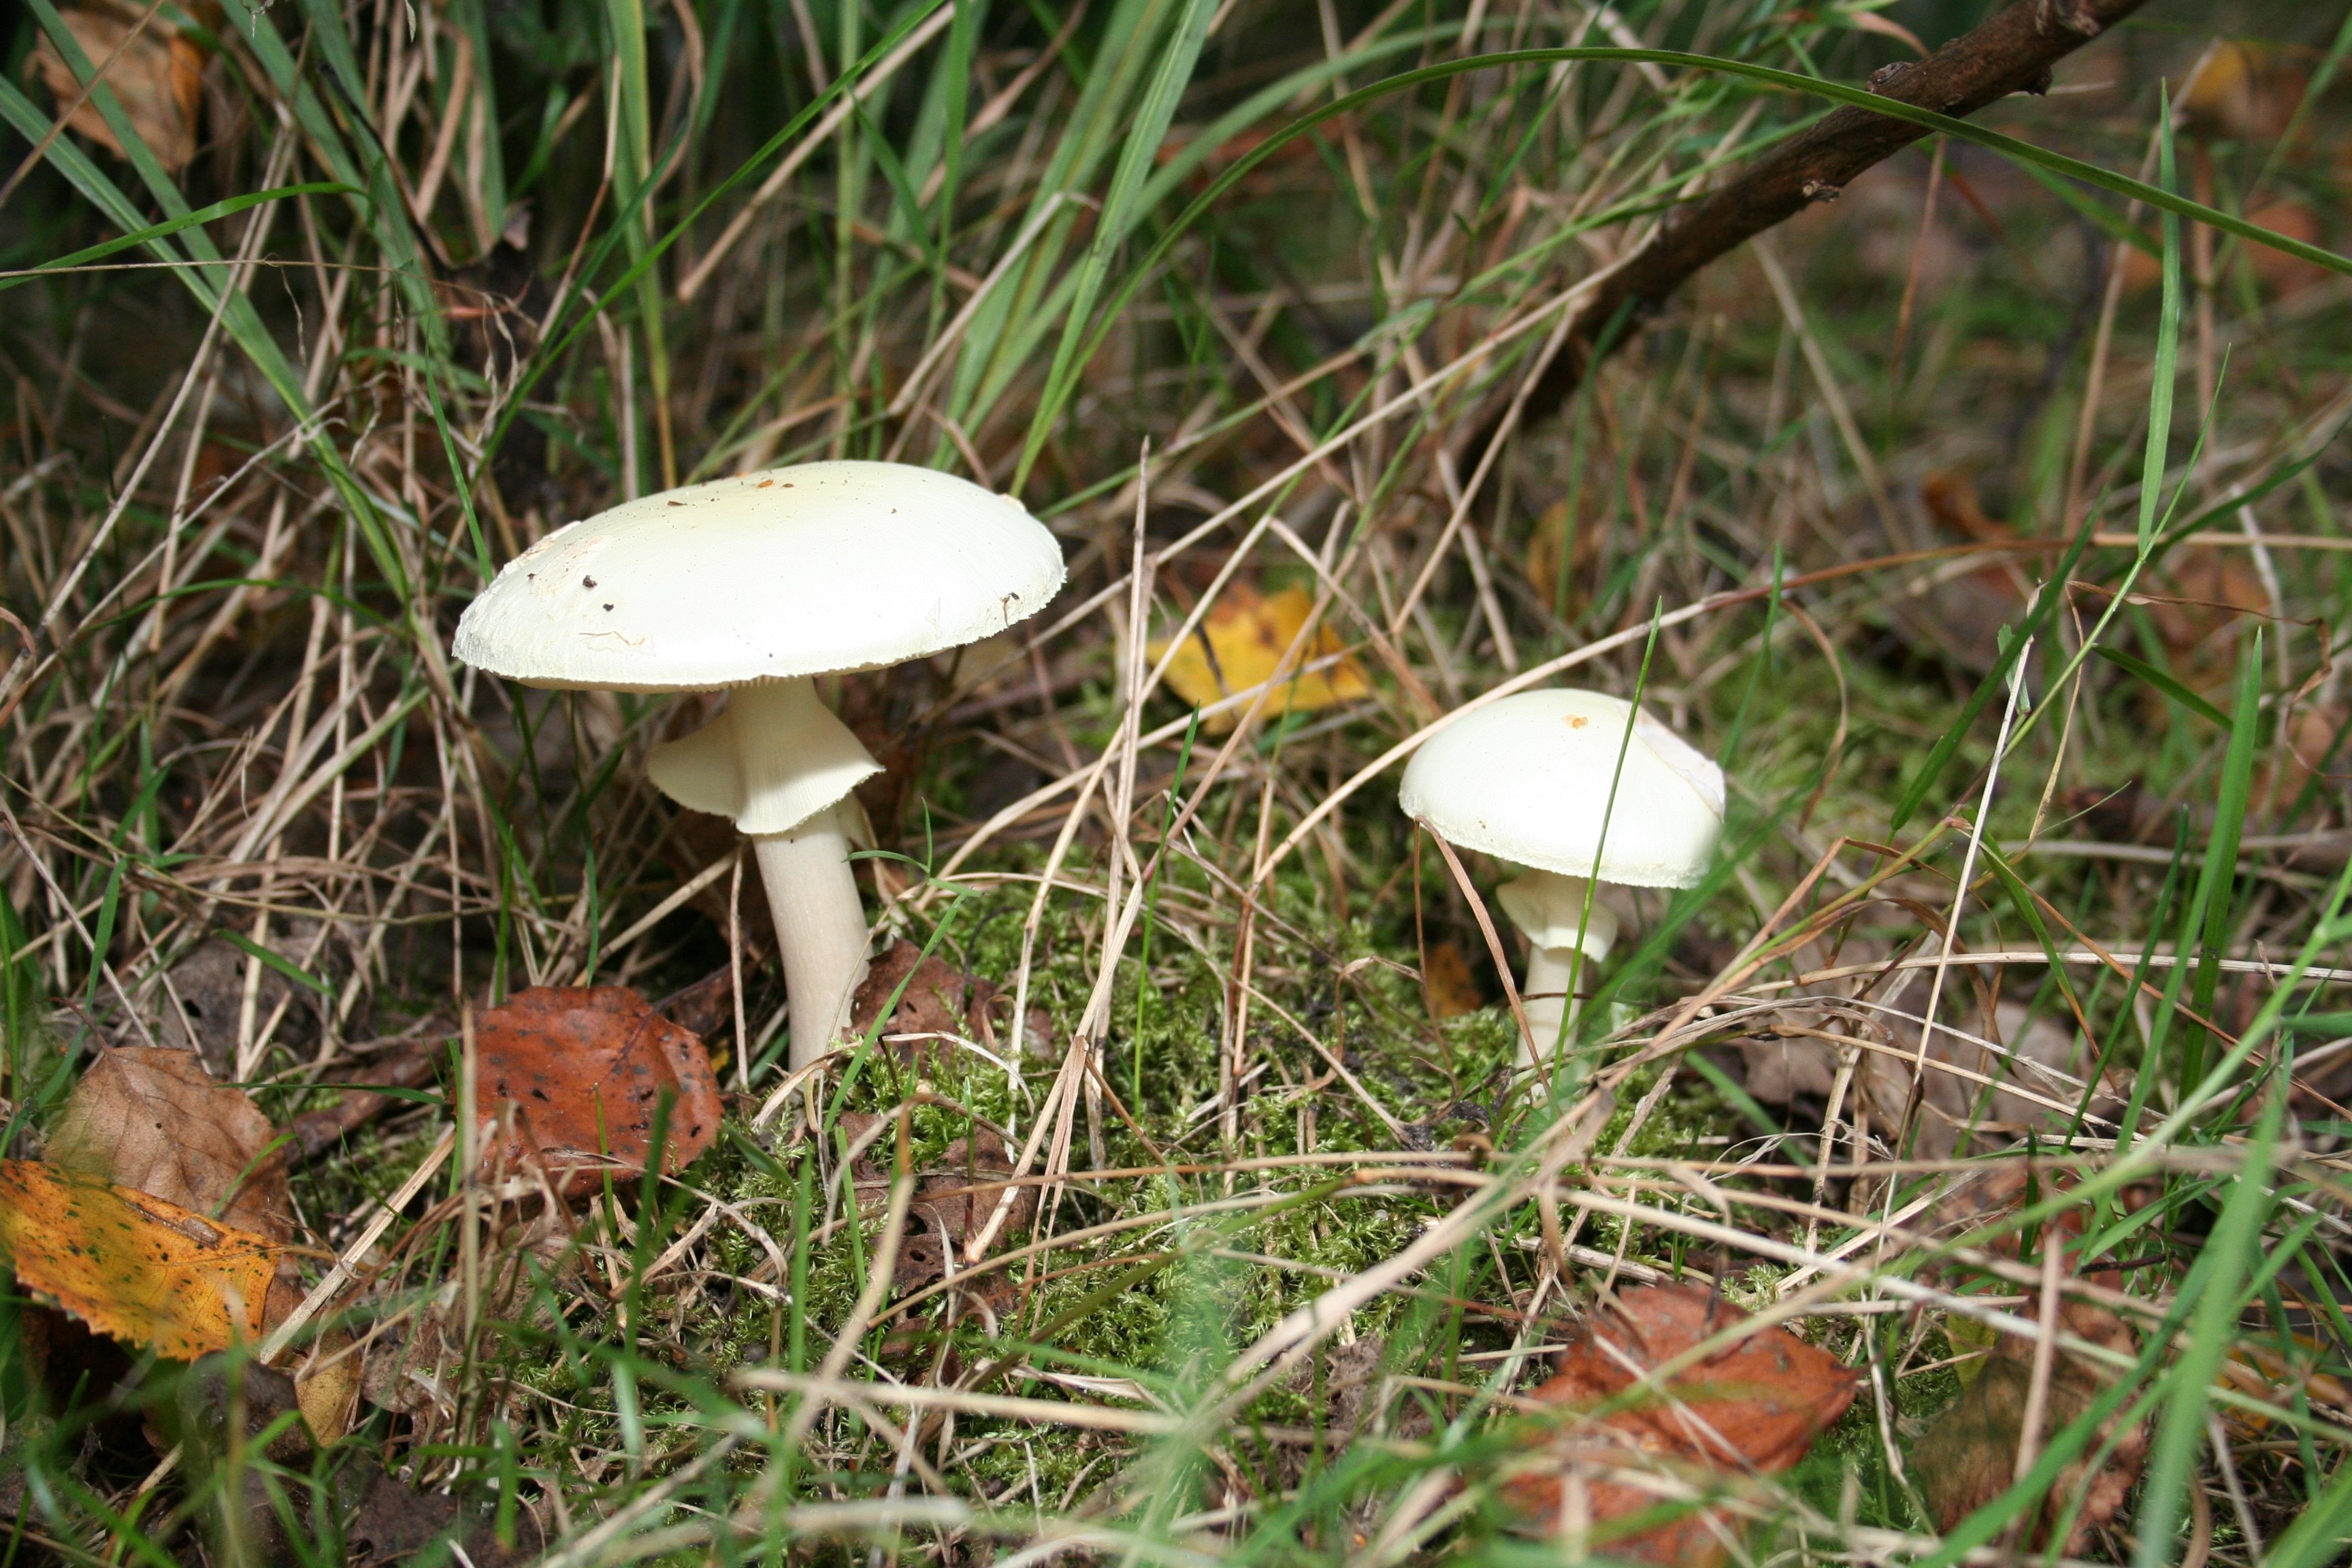
nature, forest, grass, autumn, mushroom, flora, fauna, fungus, woodland, habitat, agaric, bolete, chestnut, agaricus, matsutake, cep, edible mushroom, agaricomycetes, agaricaceae, champignon mushroom, penny bun